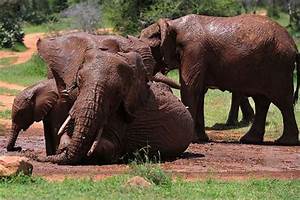
Label: elephant